Terraplane

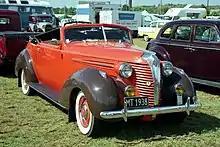
1938 Hudson Terraplane convertible (New Zealand)

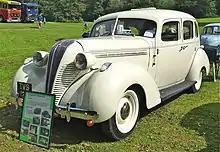
1937 Terraplane sedan

Hudson and Essex vehicles were imported into New Zealand by Dominion Motors of Wellington which began operations in 1912. After Dominion Motors amalgamated with Universal Motor Company of Christchurch in 1919 the company added other marques from the United States and Britain. Vehicles, including Terraplanes, were assembled in-house from knock-down kits.